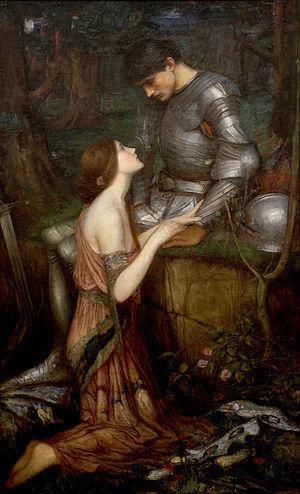
Le médiévalisme, à ne pas confondre avec le médiévisme, désigne l’ensemble des représentations post-médiévales du Moyen Âge. Le médiévalisme consiste également en l’étude de ces dites représentations.